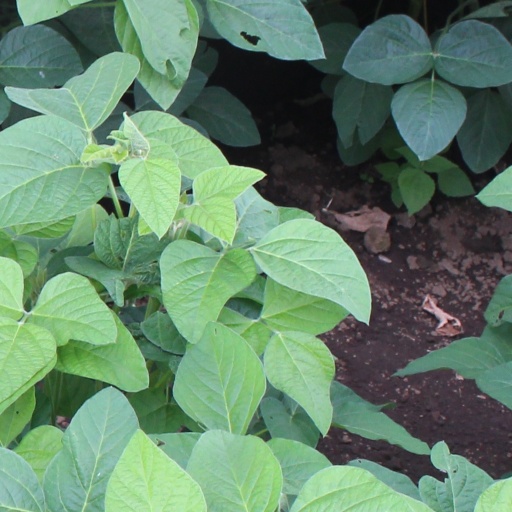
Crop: soybean